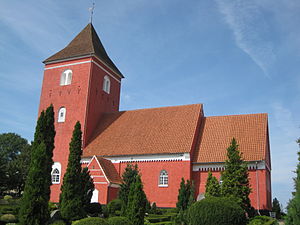
Våbensted Kirke
Våbensted Kirke
Våbensted Kirke på Lolland.
Våbensted Kirke ligger i landsbyen Våbensted ca. 3 km V for Sakskøbing.